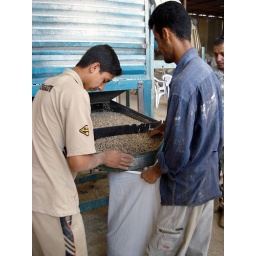
Workers bag pelletized chicken feed at the Uthman Feed Mill in Mahmudiyah May 21. (U.S. Army courtesy photo)